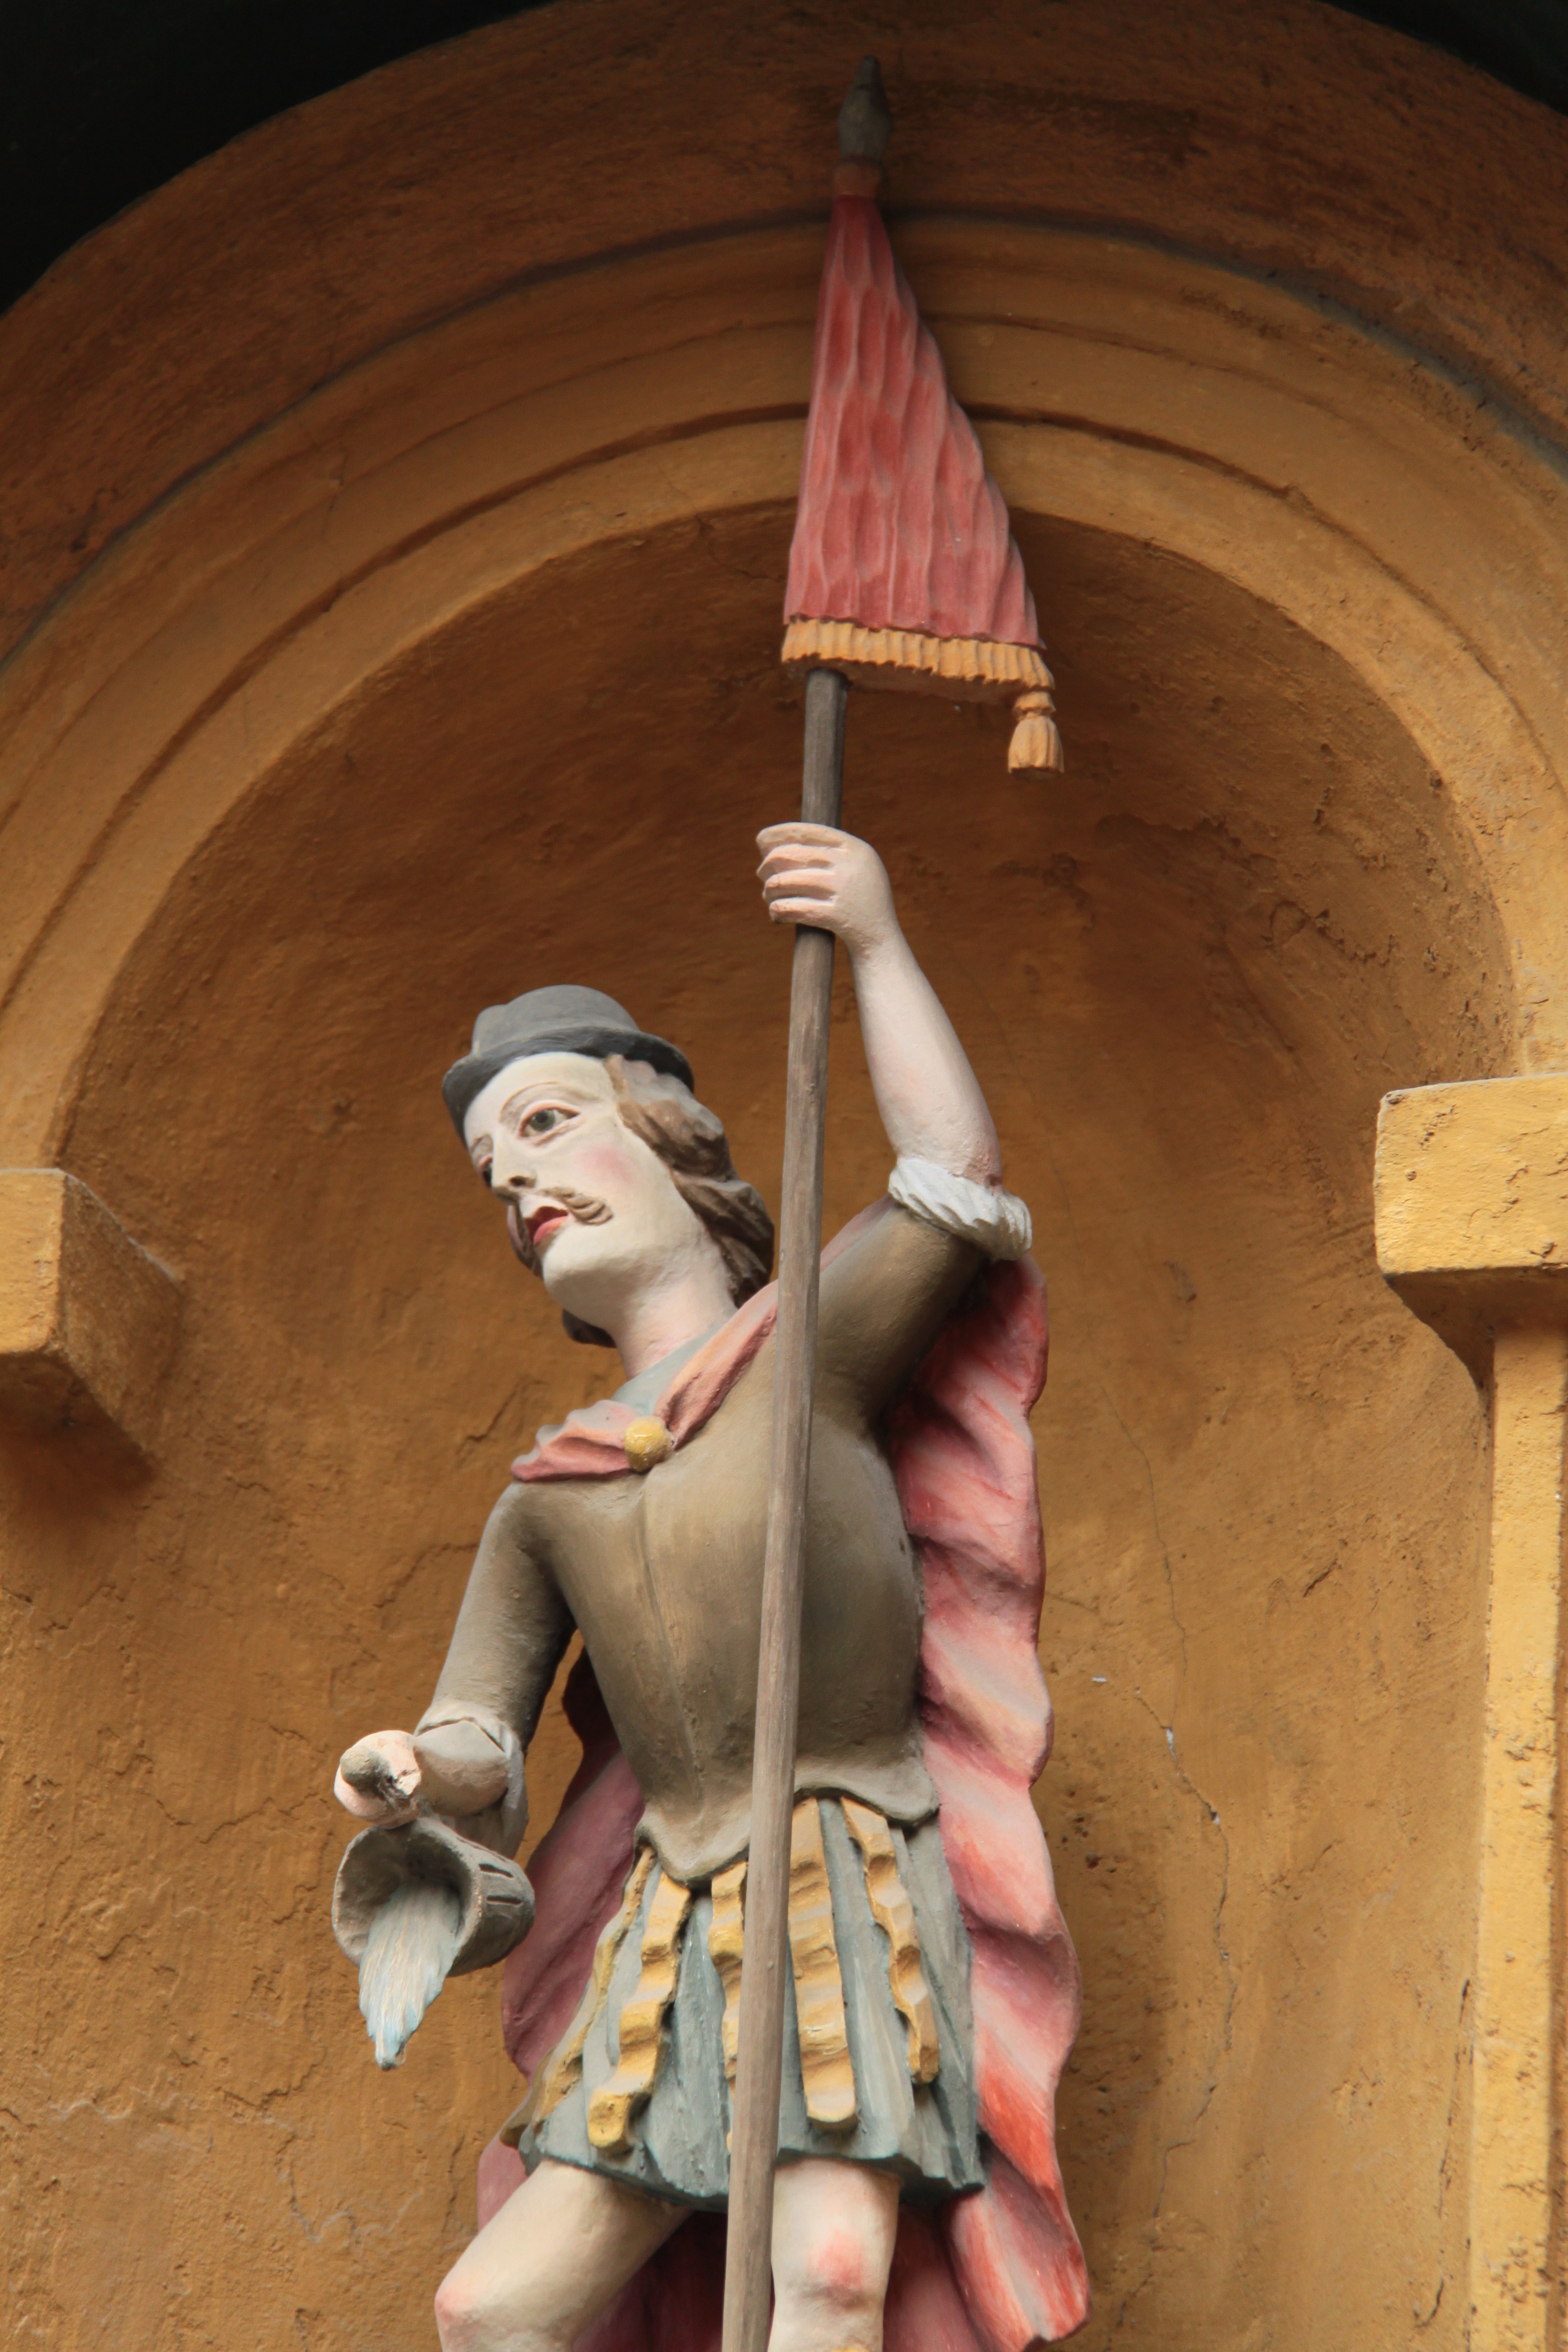
wood, monument, statue, historic, sculpture, art, temple, germany, bavaria, carving, middle ages, augsburg, mythology, ancient history, fuggerei